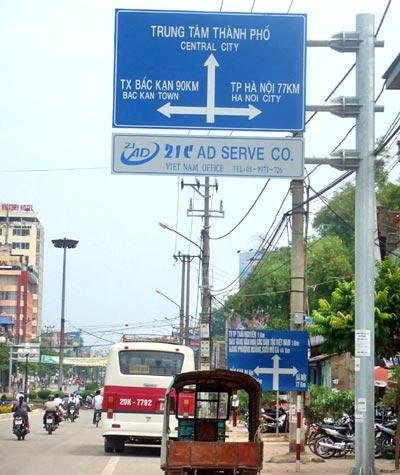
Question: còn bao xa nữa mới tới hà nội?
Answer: còn 77 km nữa mới tới hà nội